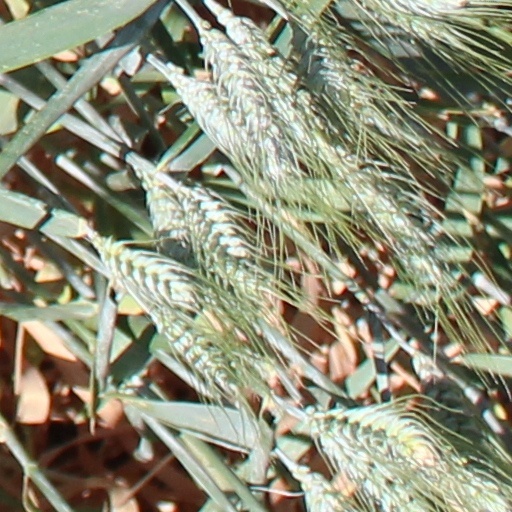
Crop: wheat